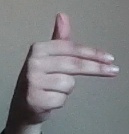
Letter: ghain